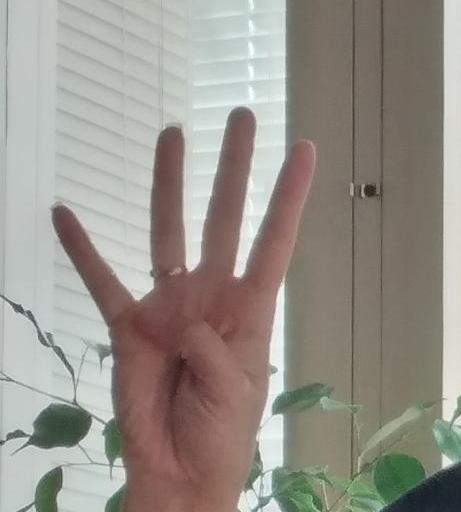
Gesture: four